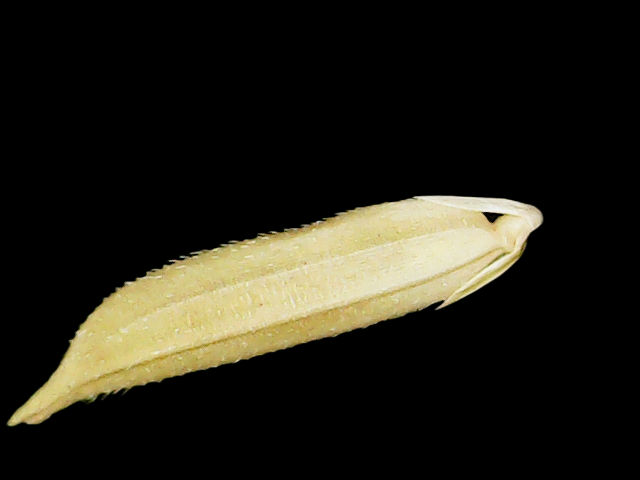
Rice variety: Binadhan25